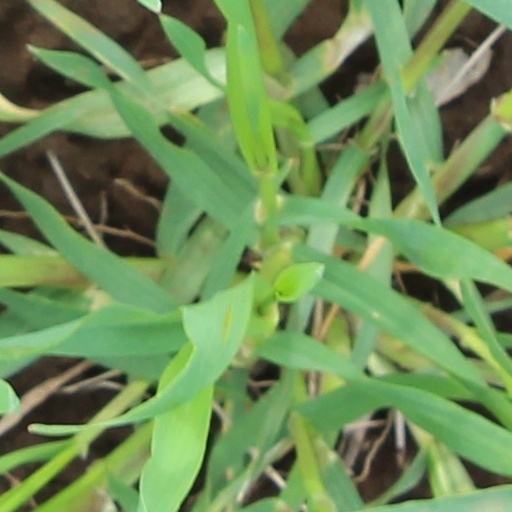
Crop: wheat